Answer in natural language. Where is brown wooden dresser with three drawers (marked A) with respect to sleek black flatscreen smart tv (marked B)? Choose between the following options: left or right
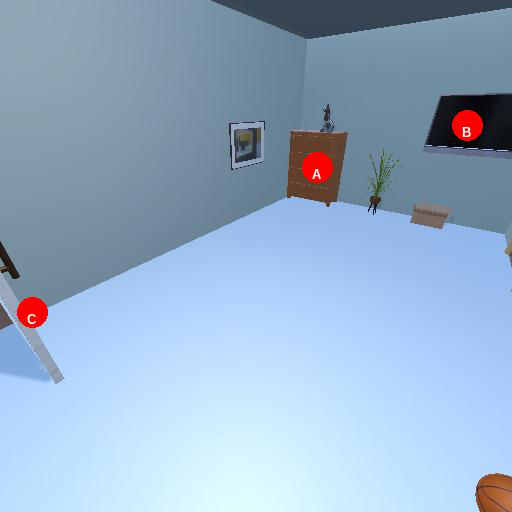
<answer>left</answer>